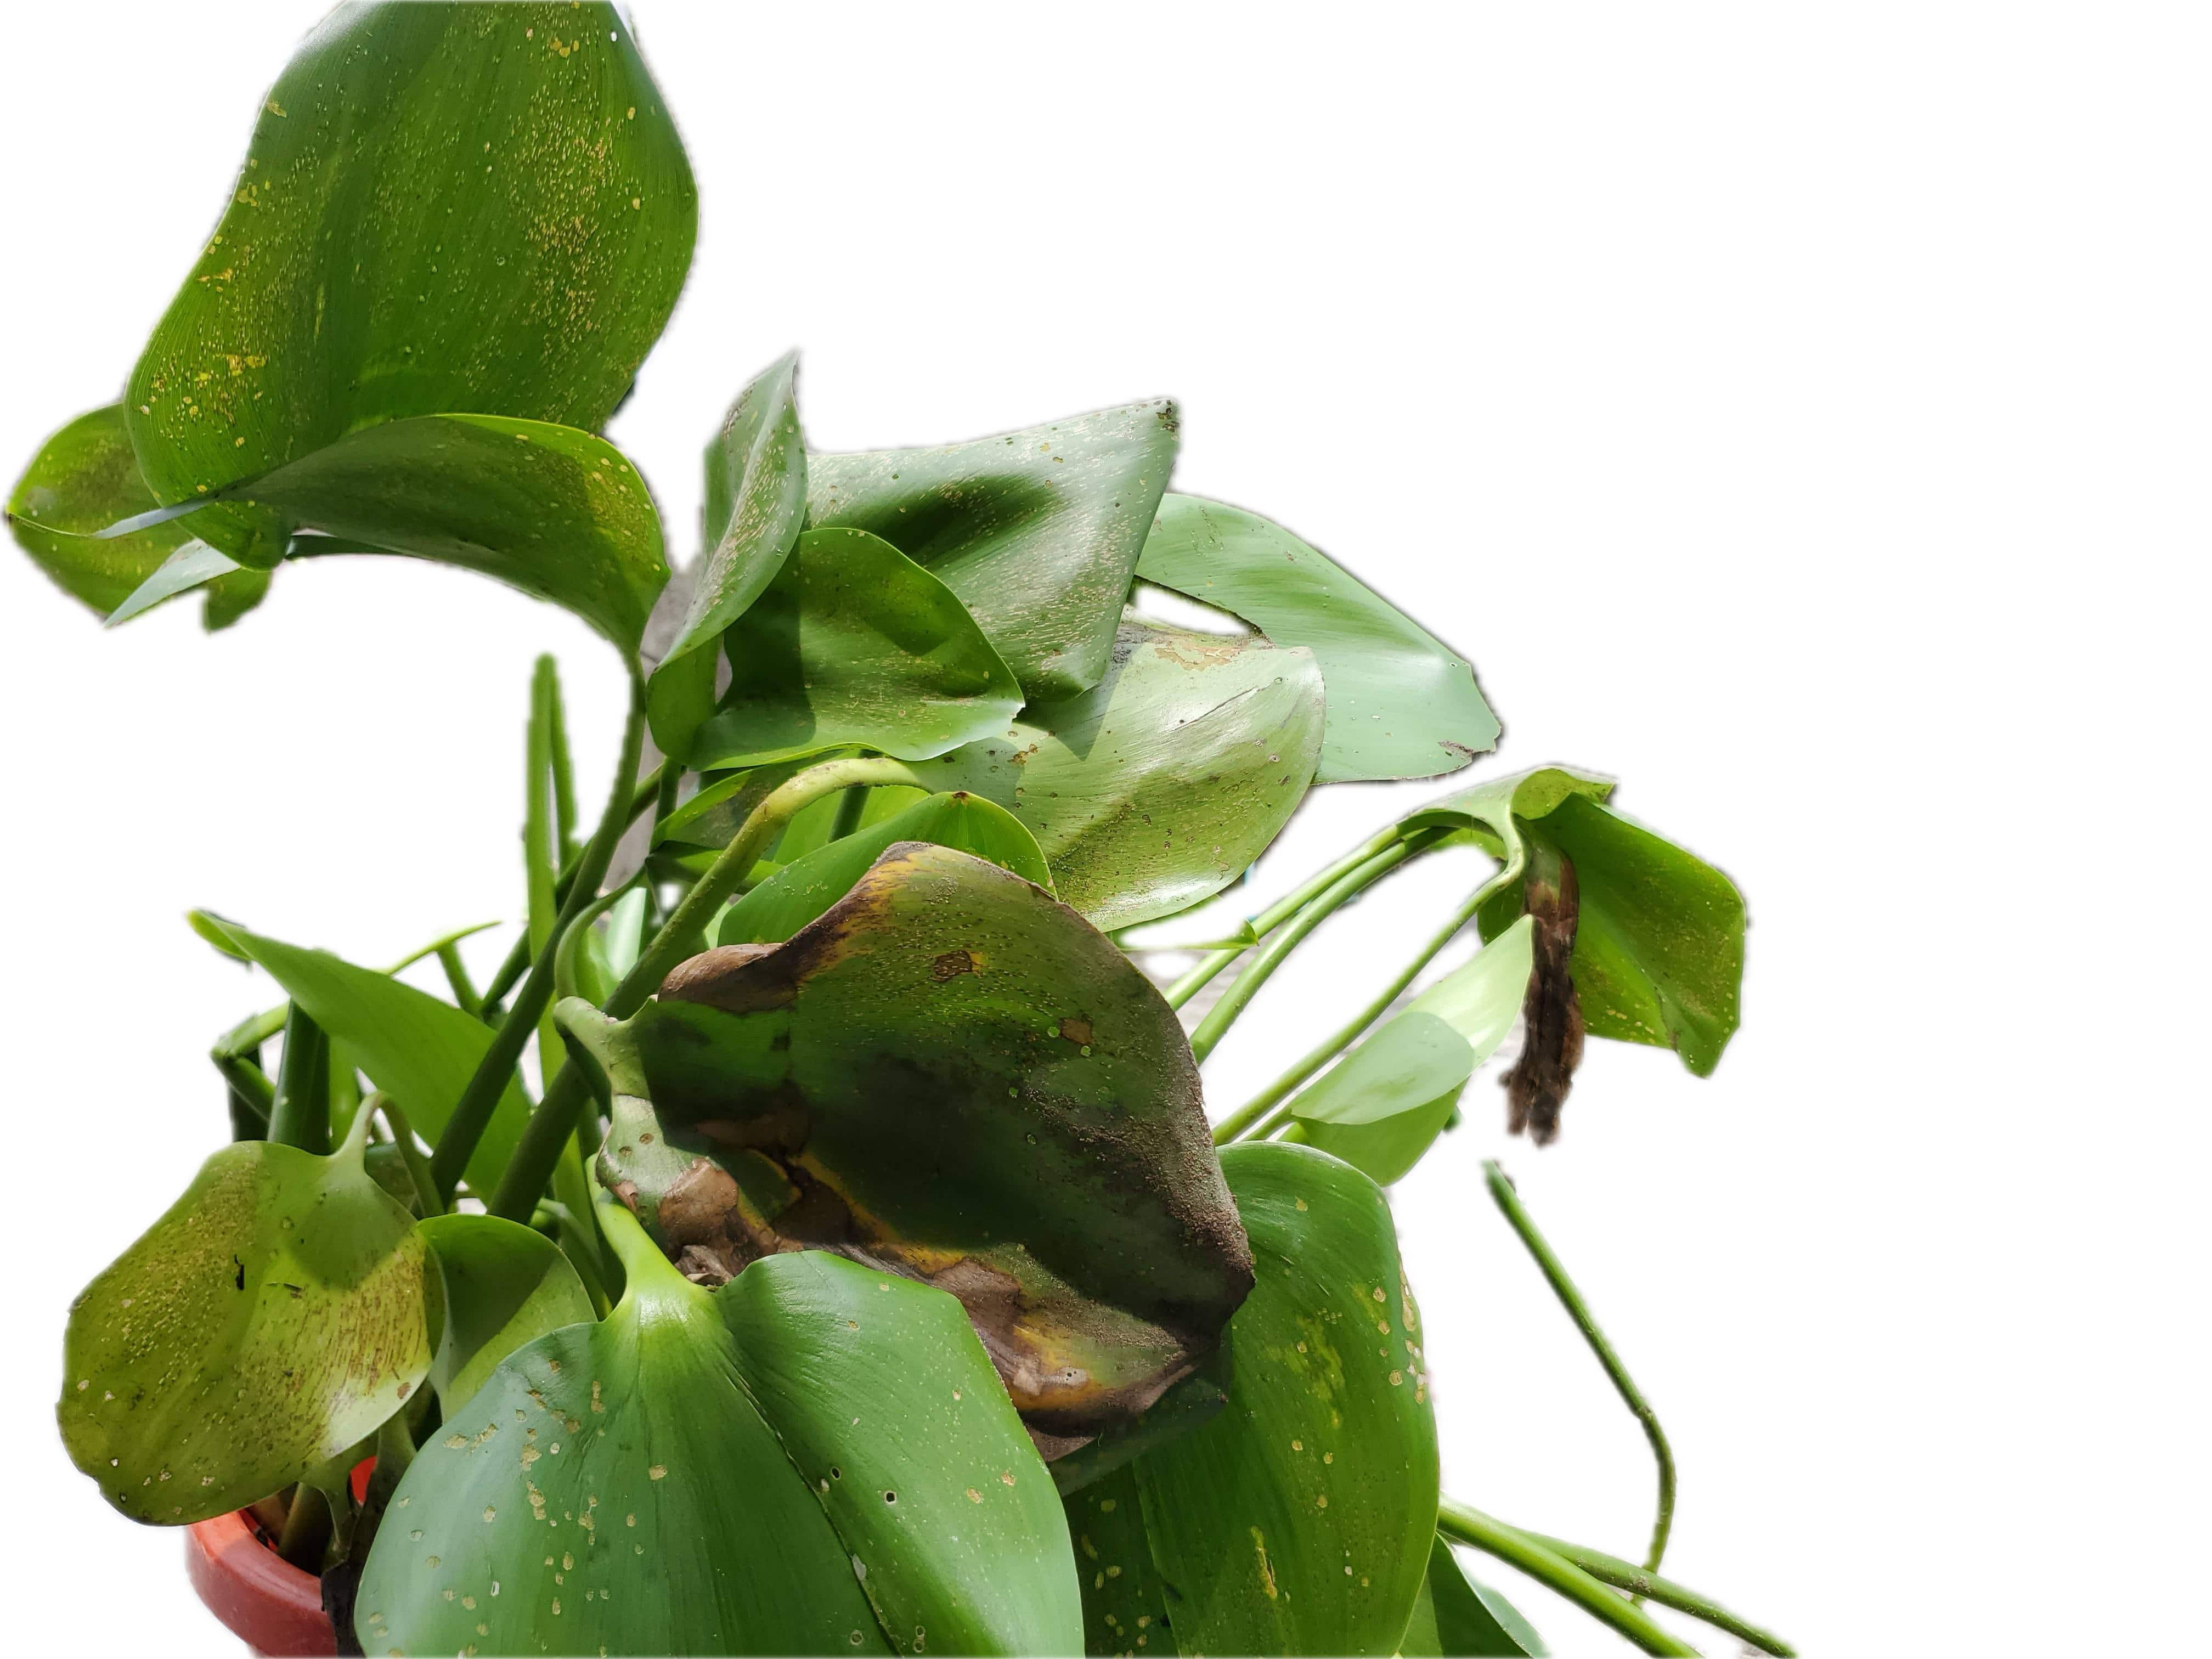
Species: Common Water Hyacinth (Eichornia crassipes)